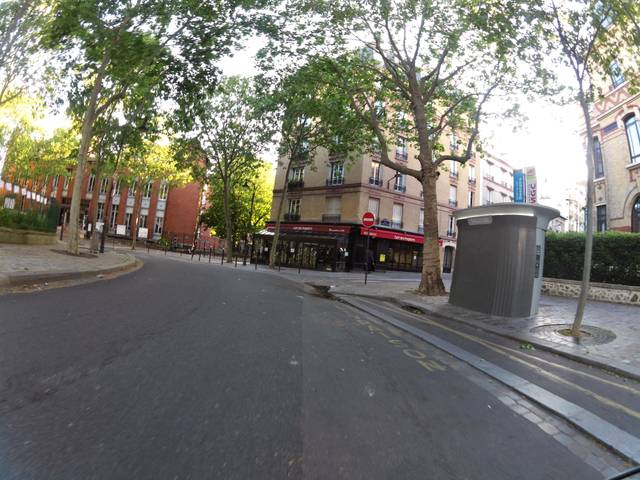
Region: France
Coordinates: 48.824, 2.353